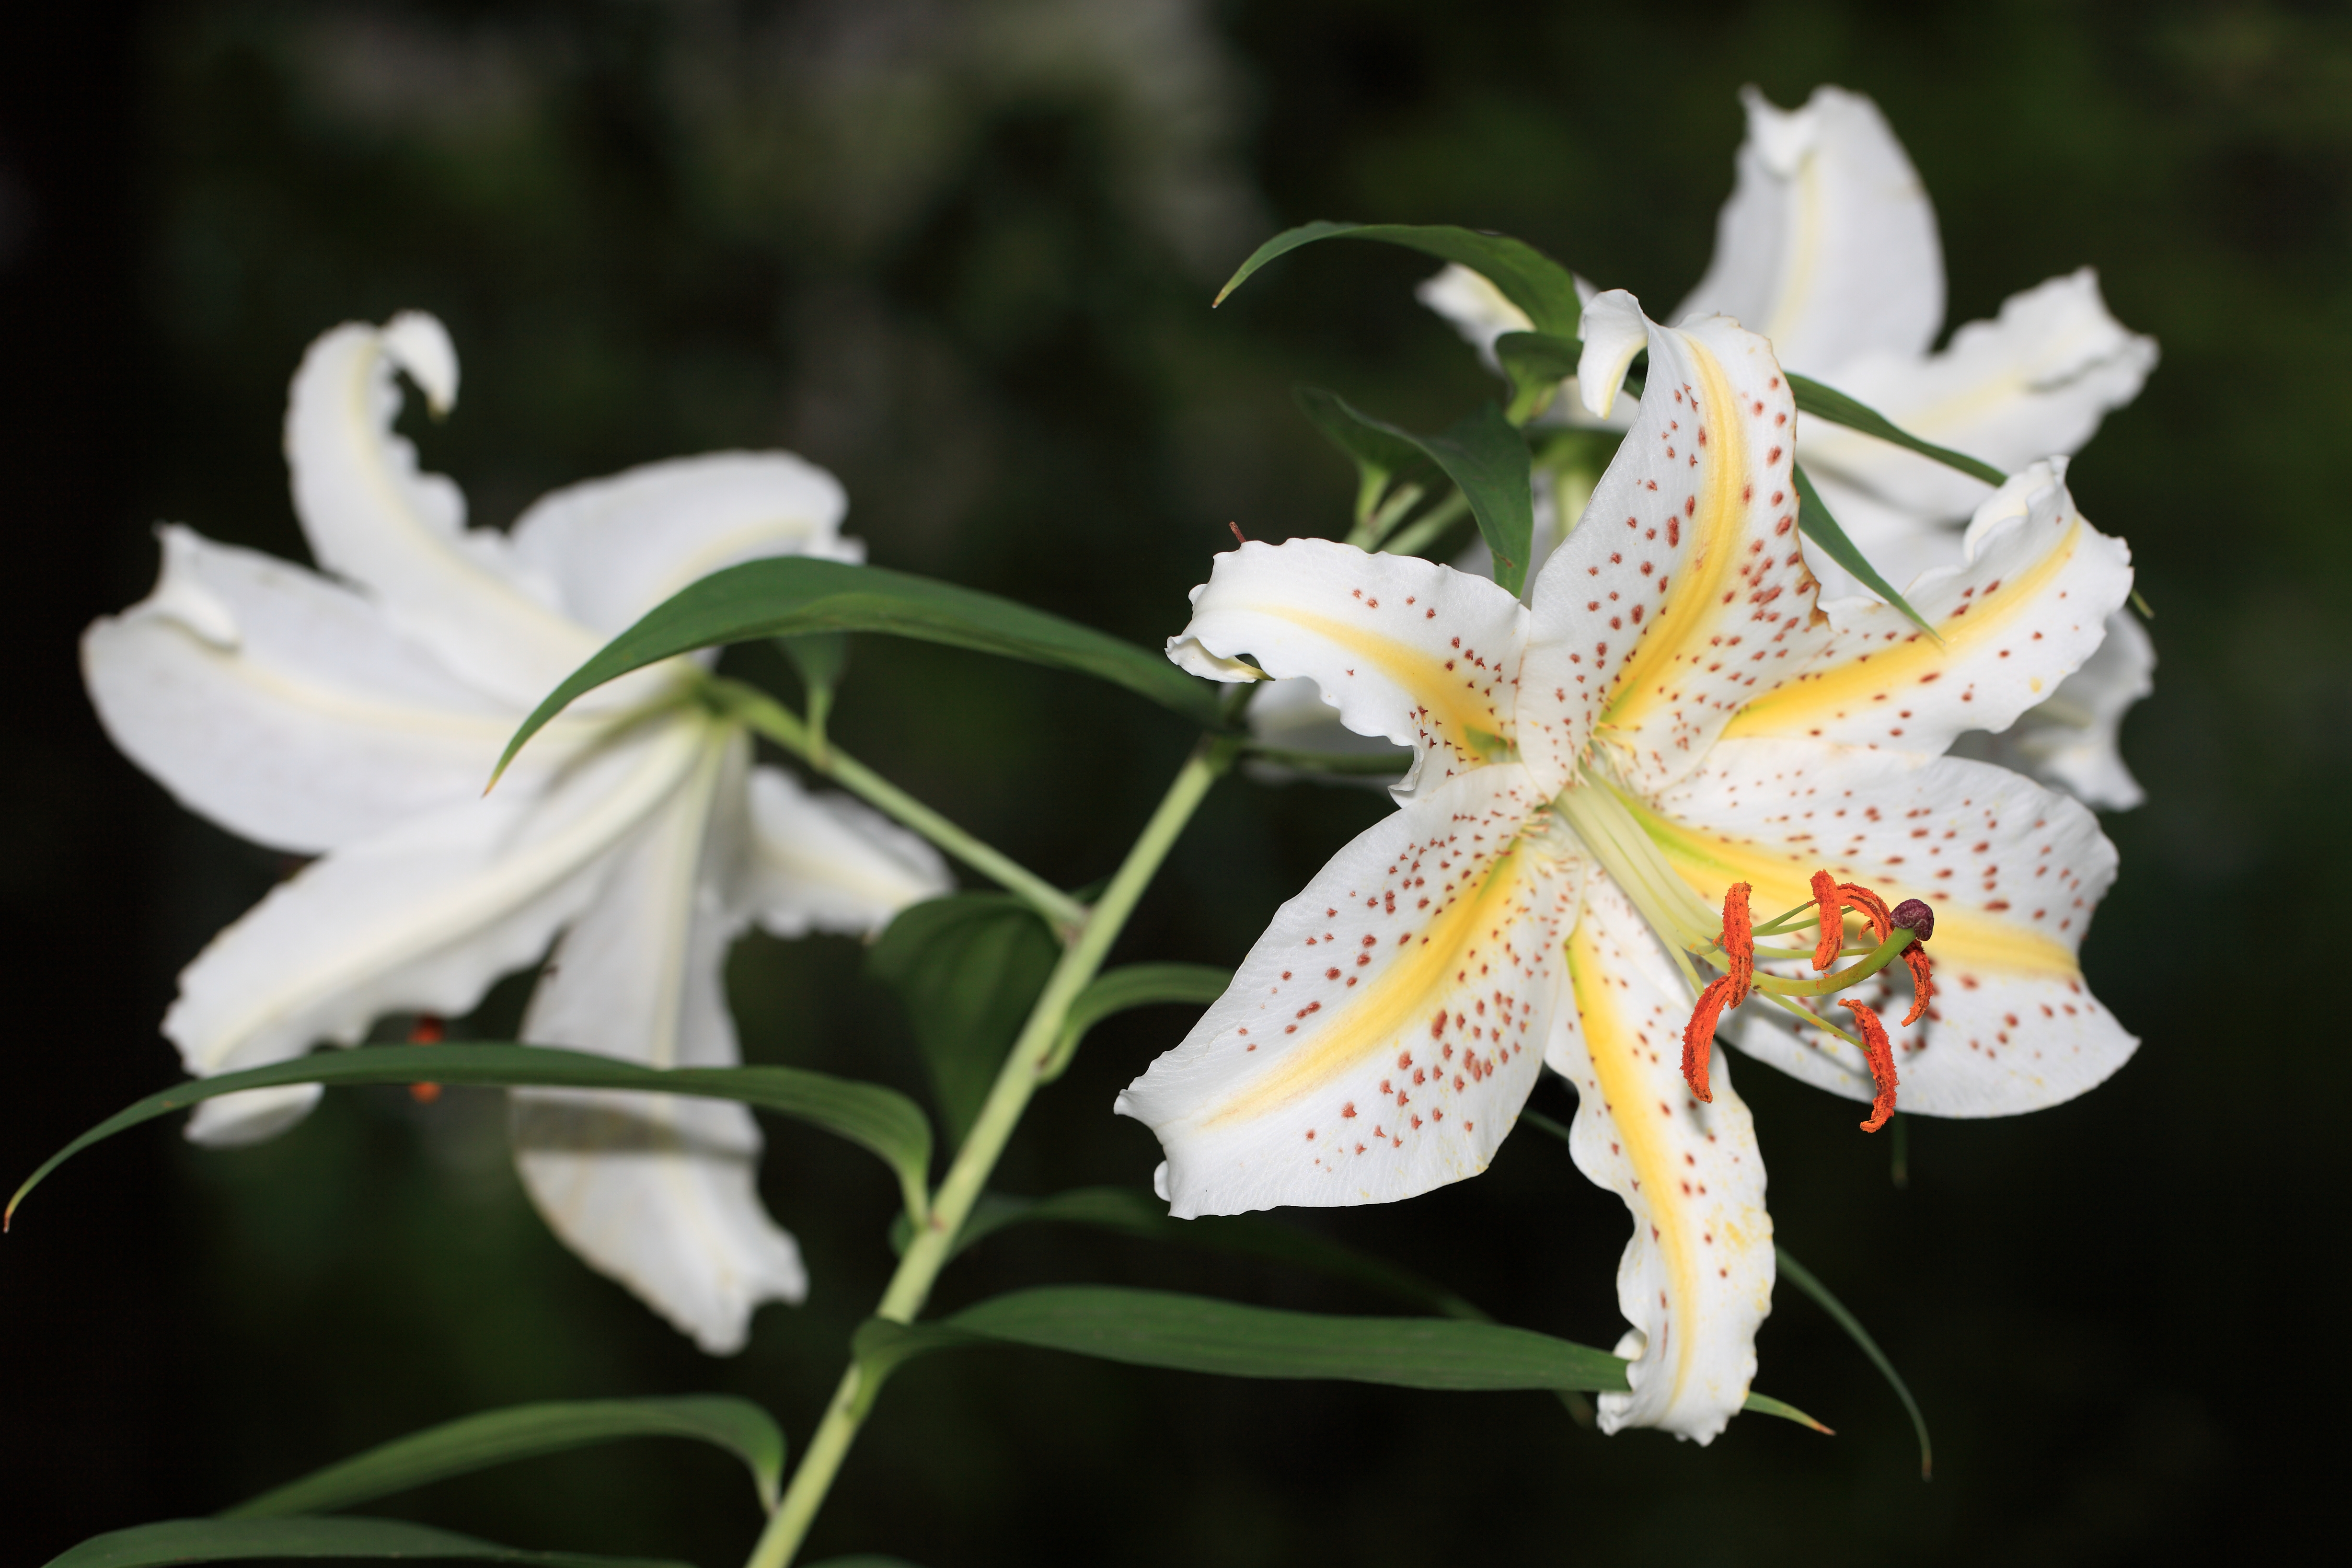
blossom, plant, flower, high, botany, flora, shrub, 5d, hires, lily, markii, hi, res, resolution, saitama, kawaguchi, lilium, auratum, goldbanded, macro photography, jasmine, flowering plant, dendrobium, land plant